Cornelia Phillips Spencer

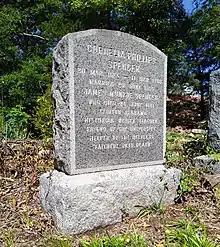
Cornelia Phillips Spencer's gravestone at the Old Chapel Hill Cemetery

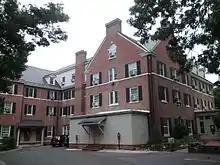
Spencer Residence Hall at UNC

Cornelia Phillips Spencer died at her home in on March 11, 1908. She was interred in Old Chapel Hill Cemetery. Her collected papers are in the Southern Historical Collection at the University of North Carolina at Chapel Hill. The university's Spencer Residence Hall is also named for her.